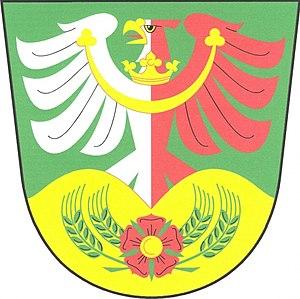
Chrbonín est une commune du district de Tábor, dans la région de Bohême-du-Sud, en République tchèque. Sa population s'élevait à 153 habitants en 2017.